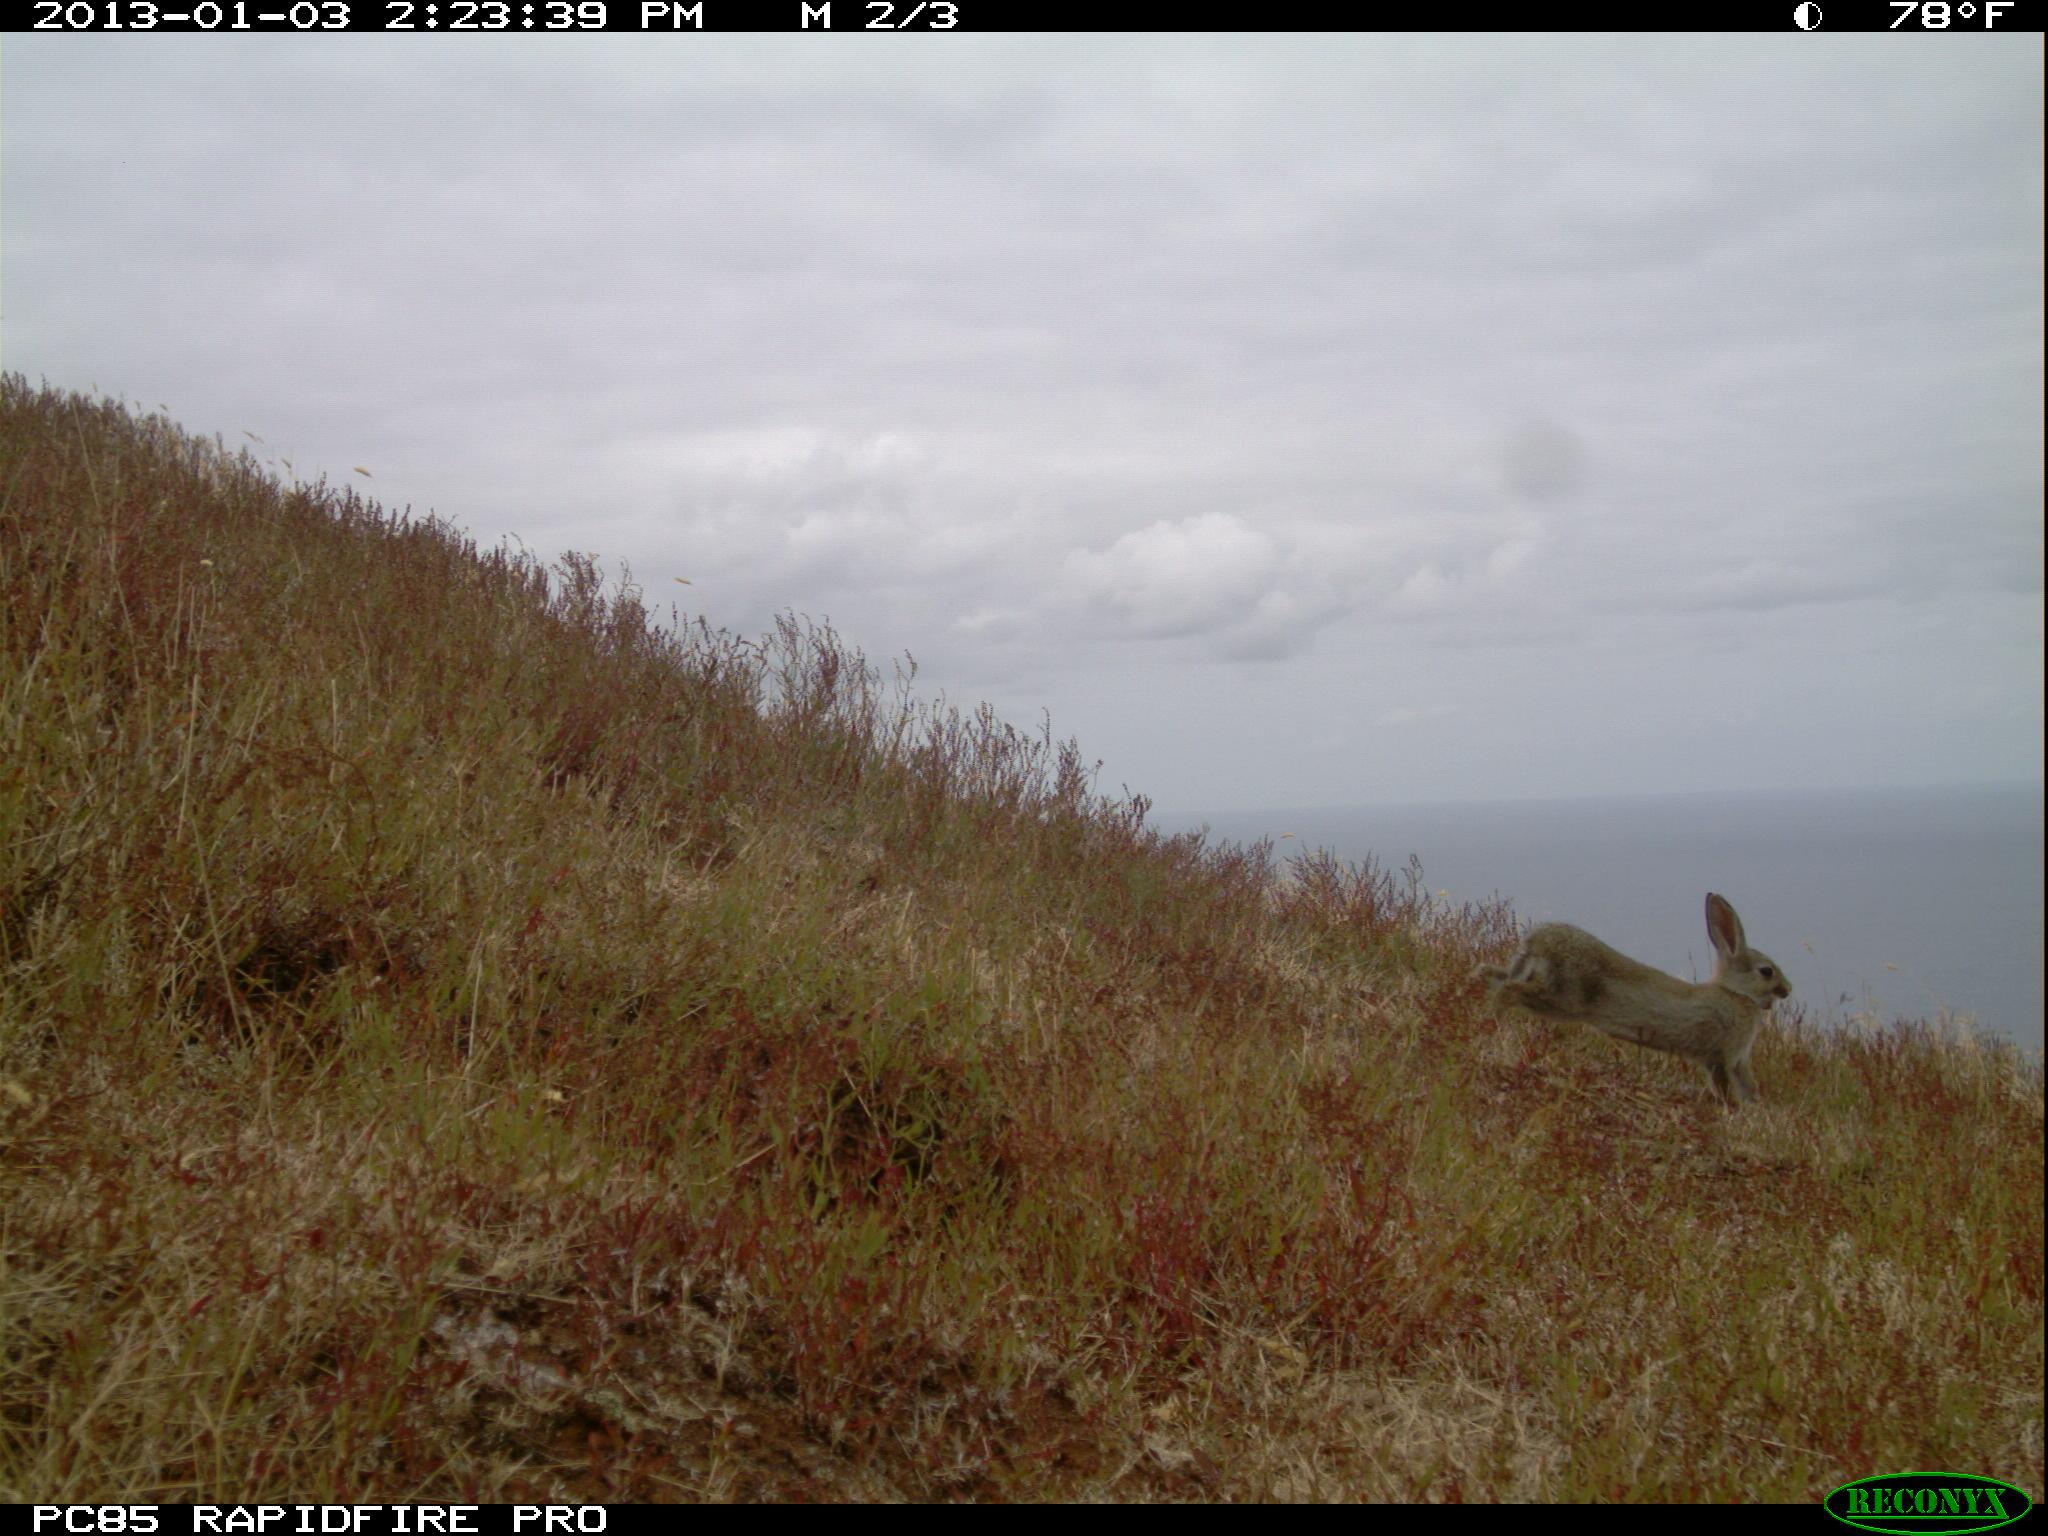
Species: Oryctolagus cuniculus